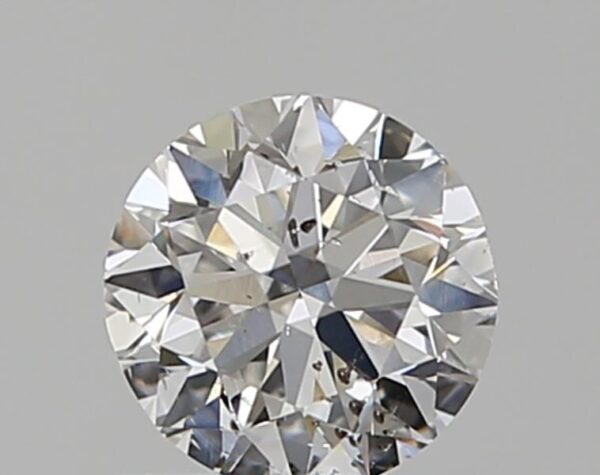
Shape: round
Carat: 0.59
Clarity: SI2
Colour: F
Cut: VG
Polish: EX
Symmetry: VG
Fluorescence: N
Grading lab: GIA
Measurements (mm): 5.24 x 5.29 x 3.33